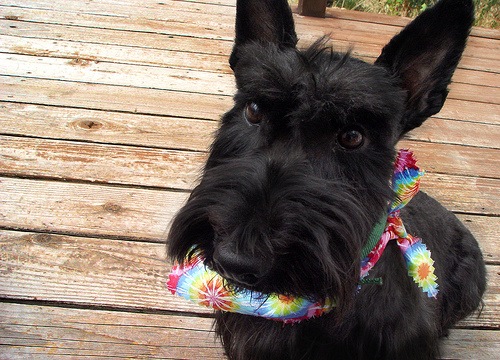
Animal: dog
Breed: scottish terrier